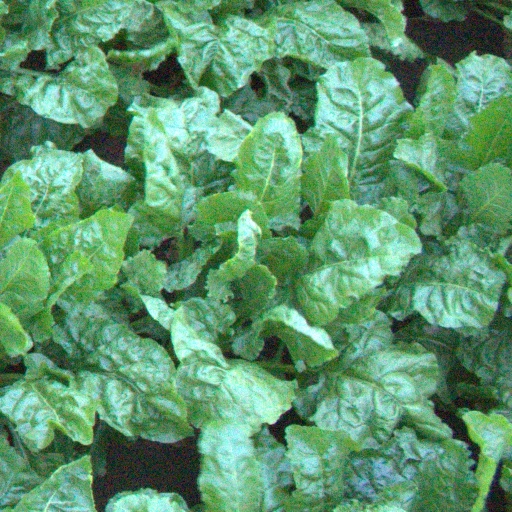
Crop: sugar beet